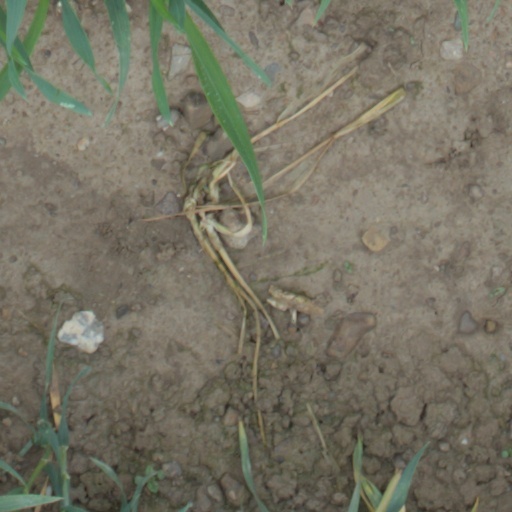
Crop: wheat